Kasha

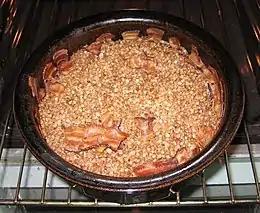
Buckwheat porridge made in oven

The largest gross buckwheat consumption per capita is in Russia, with per year, followed by Ukraine, with per year. Buckwheat comprises 20% of all cereal consumption in Russia.